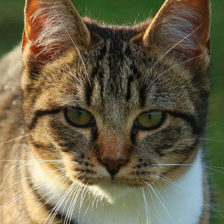
Label: animals